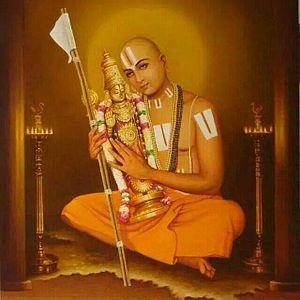
Rāmānuja, né dans la région de Kanchipuram, est un mystique, philosophe et théologien de l’Inde. Brahmane tamoul, il fut un grand commentateur du viśiṣṭādvaita, une école du Vedānta, influencé par Yāmunācārya. Il est considéré comme le troisième plus important Ācārya par les Sri Vaishnavas. Il fut l’adversaire de la philosophie de Shankara, lequel réservait son enseignement aux « Deux-fois-nés », aux membres des hautes castes.